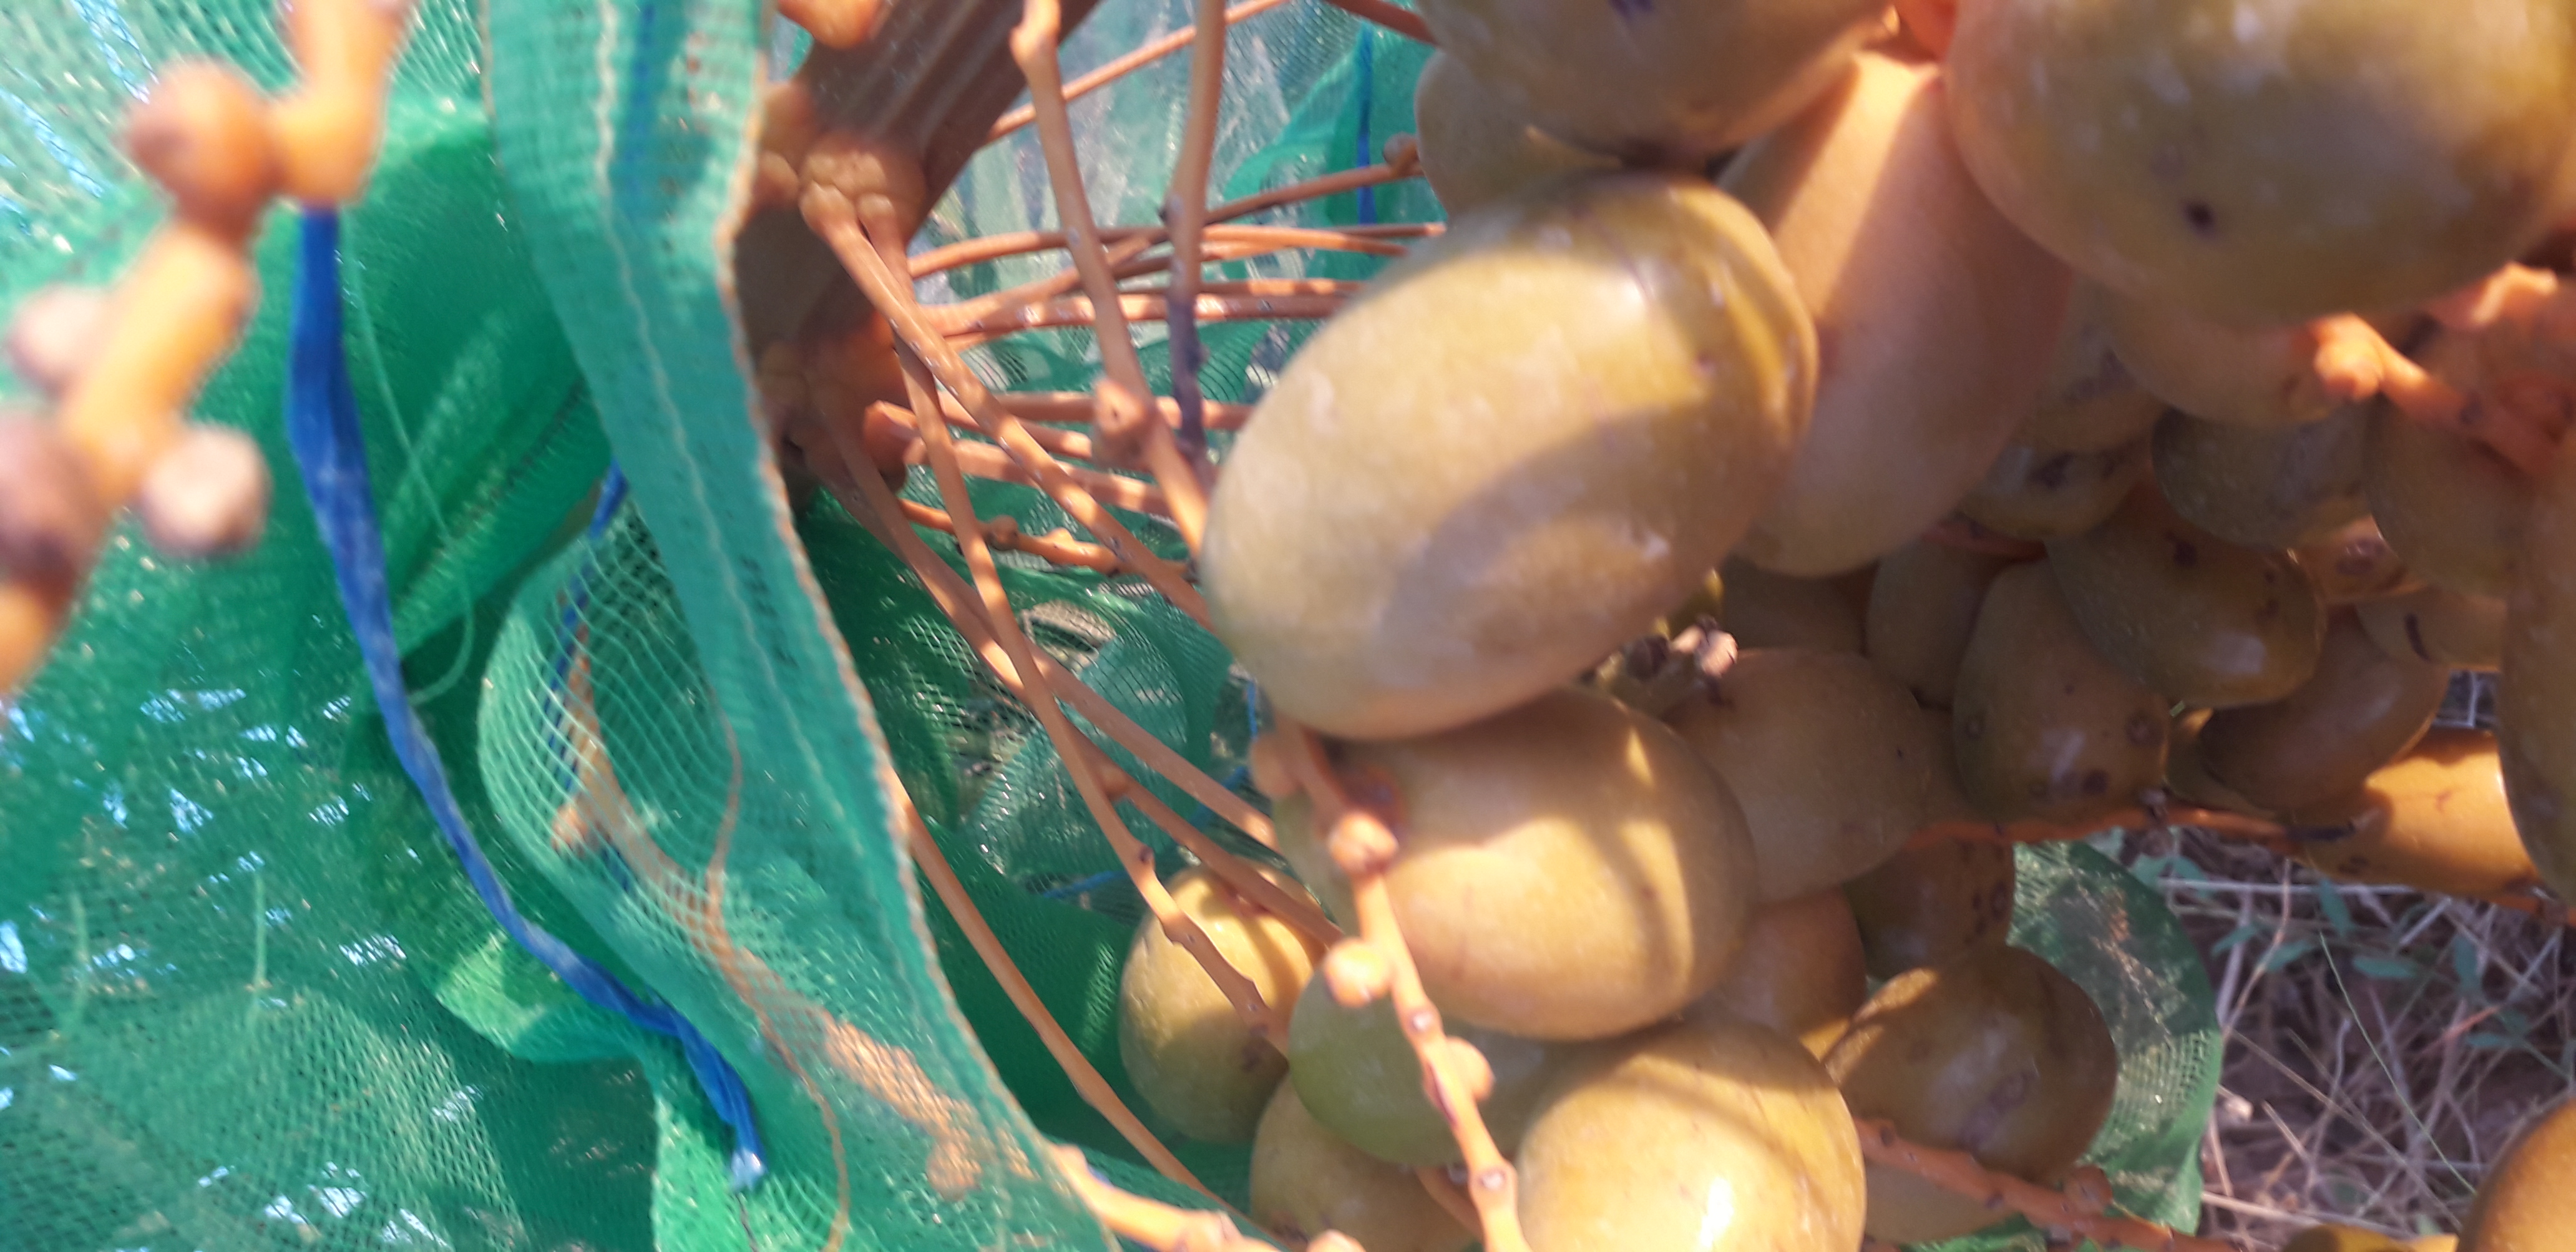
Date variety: Boufagous